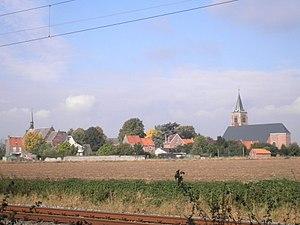
Blandain vu de la voie de chemin de fer (rue du Pont des Bénédictines)
Blandain est une section de la ville belge de Tournai, située en Wallonie picarde et en Flandre romane dans la province de Hainaut. C'était une commune à part entière avant la fusion des communes de 1977.